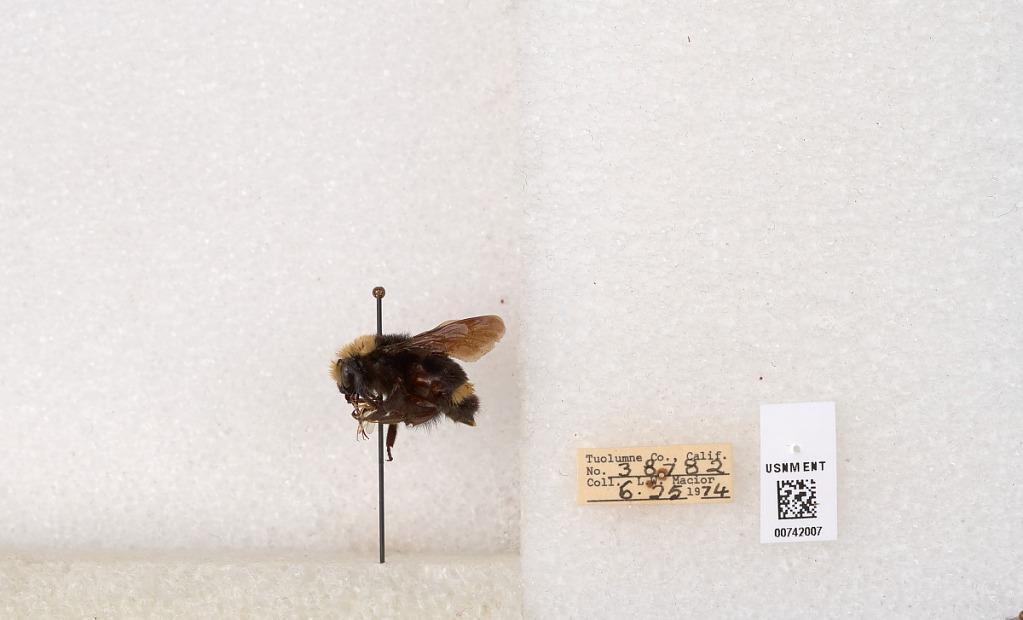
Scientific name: Bombus (Pyrobombus) vosnesenskii Radoszkowski
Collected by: L. Macior
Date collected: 1974-6-25
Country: United States
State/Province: California
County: Tuolumne
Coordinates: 37.9712, -120.228